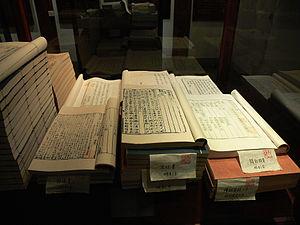
Le Han shu ou Livre des Han est un livre classique d'histoire chinoise qui couvre l'histoire des Han occidentaux de -206 à 25. On l'appelle aussi parfois Livre des Han antérieurs pour le distinguer du Livre des Han postérieurs qui couvre l'histoire des Han orientaux.
La dynastie Ming est une lignée d'empereurs qui a régné sur la Chine de 1368 à 1644. La dynastie Ming fut la dernière dynastie chinoise dominée par les Han. Elle parvint au pouvoir après l'effondrement de la dynastie Yuan dominée par les Mongols, et dura jusqu'à la prise de sa capitale Pékin en 1644 lors de la rébellion menée par Li Zicheng, qui fut rapidement supplanté par la dynastie Qing mandchoue. Des régimes loyaux au trône Ming existèrent jusqu'en 1662, année de leur soumission définitive aux Qing.
La dynastie Han est une période de l'histoire de la Chine qui débute en 206 av. J.-C, lorsque Han Gaozu fonde la dynastie en montant sur le trône, et s’achève en 220 ap. J.-C, à la fin du règne de Han Xiandi. Elle est elle-même divisée en deux périodes : celle des Han occidentaux ou Han antérieurs, capitale Chang'an, et celle des Han orientaux ou Han postérieurs, capitale Luoyang. Ces deux périodes sont séparées par la courte dynastie Xin fondée par Wang Mang et qui disparaît après la mort de son fondateur.
Pavillon Tianyi est une bibliothèque et jardin dans la ville de Ningbo, en province de Zhejiang, Chine. Aujourd'hui la bibliothèque la plus ancienne encore existant dans le pays, le Pavillon Tianyi a été fondé en 1561 par Fan Qin, un officiel de la Dynastie Ming.